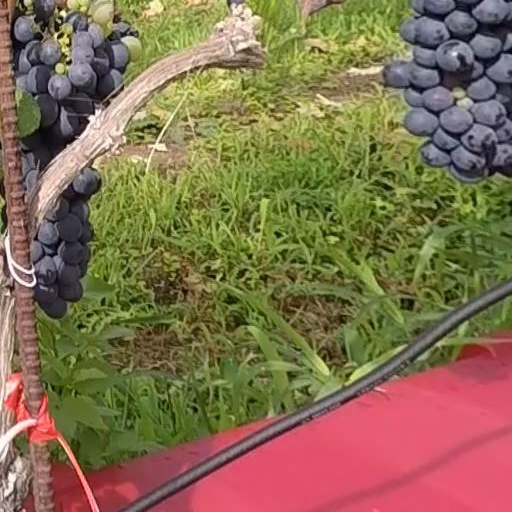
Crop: grape